Three-phase traffic theory

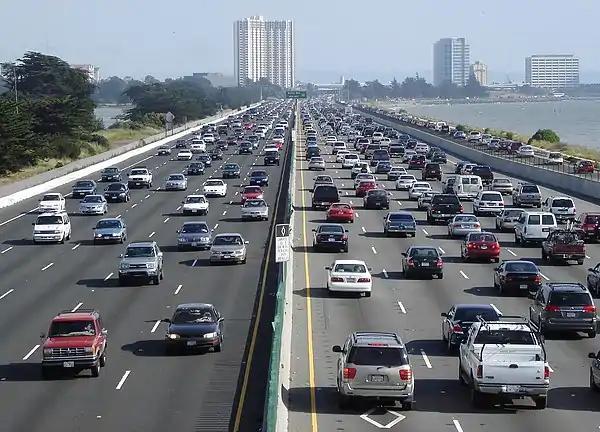
Synchronized flow

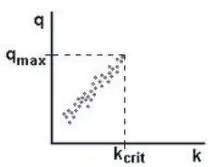
Figure 1: Measured flow rate versus vehicle density in free flow (fictitious data)

In free traffic flow, empirical data show a positive correlation between the flow rate formula_1 (in vehicles per unit time) and vehicle density formula_2 (in vehicles per unit distance). This relationship stops at the maximum free flow formula_3 with a corresponding critical density formula_4. (See Figure 1.)